Spendius

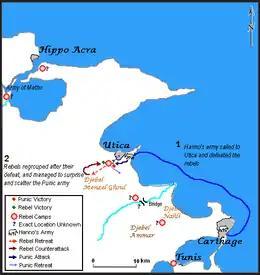

Hanno, as the commander of Carthage's African army, took the field. Most of the Africans in his force remained loyal; they were accustomed to acting against their fellow Africans. His non-African contingent had remained quartered in Carthage when the army of Sicily was expelled, and also remained loyal. The few troops still in Sicily were paid up to date and redeployed with Hanno, and money was raised to hire fresh troops. An unknown number of Carthaginian citizens were incorporated into Hanno's army. By the time Hanno assembled this force, the rebels had already blockaded the major Carthaginian port cities of Utica and Hippo (modern Bizerte); Spendius was in charge of operations around Utica, Mathos around Hippo.